James Madison Sr.

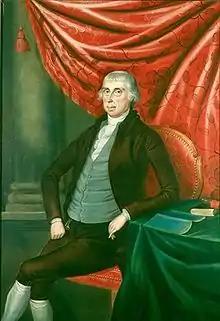
Portrait by Charles Peale Polk, 1800

Col. James Madison Sr. (March 27, 1723 – February 27, 1801) was a prominent Virginia planter and politician who served as a colonel in the Virginia militia during the American Revolutionary War. He inherited Mount Pleasant, later known as Montpelier, a large tobacco plantation in Orange County, Virginia and, with the acquisition of more property, had 5,000 acres and became the largest landowner in the county. He was the father of James Madison Jr., the 4th president of the United States, who inherited what he called Montpelier, and Lieutenant General William Taylor Madison, and great-grandfather of Confederate Brigadier General James Edwin Slaughter.